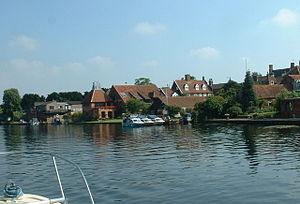
La Waveney est une rivière qui forme la frontière entre les comtés du Suffolk et du Norfolk, en Angleterre, elle s'écoule majoritairement dans les Broads.